Madame Masque

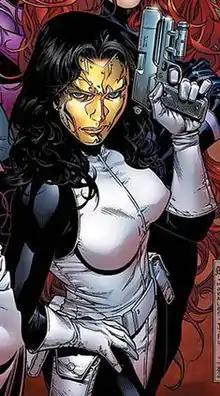
Madame Masque. Art by Jim Cheung.

Madame Masque (birth name Giulietta Nefaria but legally renamed Whitney Frost) is a supervillain appearing in American comic books published by Marvel Comics. Created by Stan Lee and Gene Colan, the character first appeared in "Tales of Suspense" #97 (October 1967). An occasional love interest and enemy of Iron Man and the daughter of Count Nefaria, she originally wore a golden mask to cover up her disfigured face and continues to do so after her face was healed.